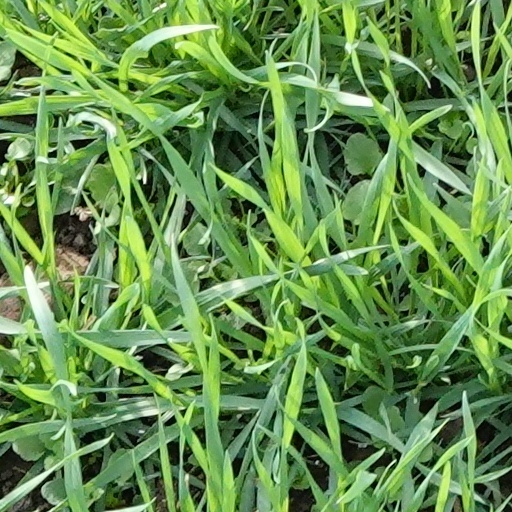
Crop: wheat